529

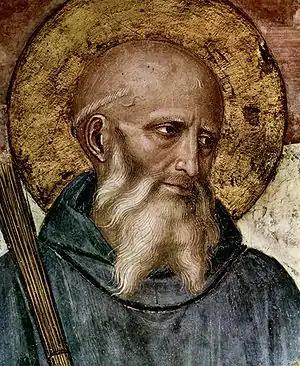
Benedict of Nursia by Fra Angelico (Florence)

Year 529 (DXXIX) was a common year starting on Monday of the Julian calendar. At the time, it was known as the Year of the Consulship of Decius without colleague (or, less frequently, year 1282 "Ab urbe condita"). The denomination 529 for this year has been used since the early medieval period, when the Anno Domini calendar era became the prevalent method in Europe for naming years.